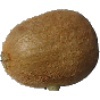
Label: kiwi